Monroe Avenue Commercial Buildings

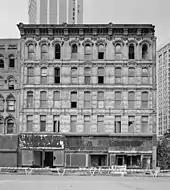
Second Williams Block, 16-30 Monroe Avenue, 1989.

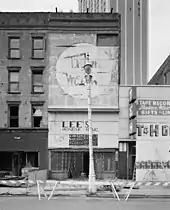
52-54 Monroe in the Johnson Block, 1989.

John Constantine Williams, a member of one of Detroit's wealthiest mid-19th-century families and son of John R. Williams, built this structure in 1872–73, directly adjacent to his earlier structure (the first Williams block) at 32-42 Monroe. Architect Mortimer L. Smith designed the building. The building originally served as an office building, with storefronts on the ground floor. In 1880, the upper floors of the building were converted into the Kirkwood Hotel, which survived for a decade under various management. The lower floors remained commercial space. The building reverted to office space in the 1890s, then reopened as the Hotel Campus (later the Hotel Fowler) in 1901.